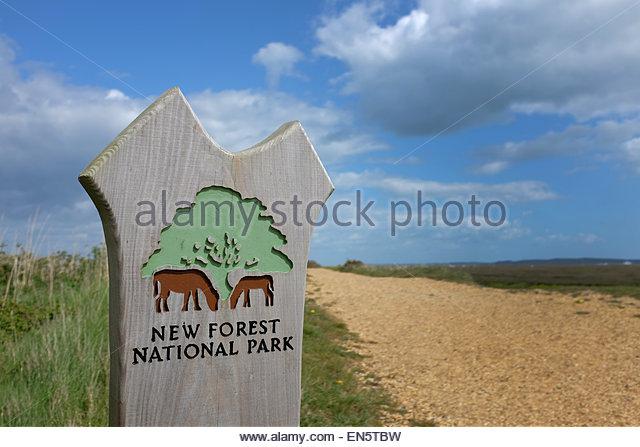
sign against a blue cloudy sky
Relation: Visible, Meta